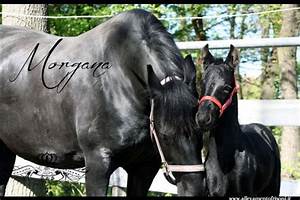
Label: cavallo